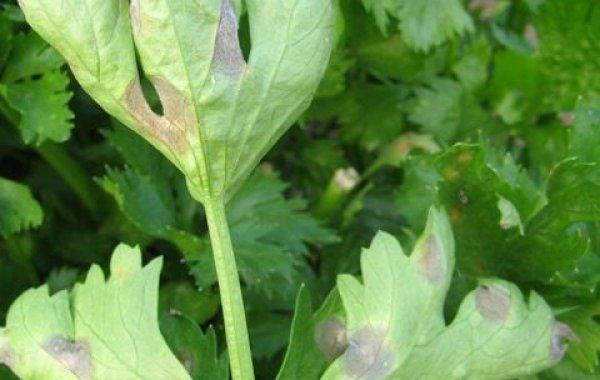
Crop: unknown
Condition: celery_celery_early_blight